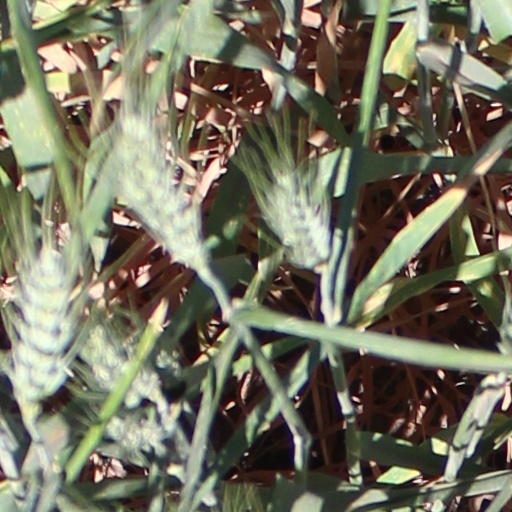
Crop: wheat